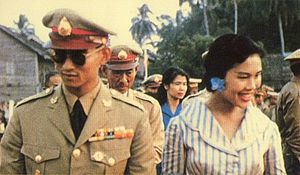
Bhumibol Adulyadej / Tidslinje / Fotos af kong Bhumibol relevant til tidslinjen
Kong Bhumibol Adulyadej, Rama IX af Thailand var den niende konge fra Thailands Chakri-dynasti. Han var søn af Mahidol Adulyadej, prins af Songkla og Srinagarindra, og han overtog tronen efter at hans bror kong Ananda Mahidols døde i 1946. Kong Bhumibol blev formelt kronet i 1950. Bhumibol Adulyadej regerede siden 9. juni 1946, og han var på tidspunktet for sin død, verdens længst siddende statsoverhoved og den længst regerende monark i Thailands historie med en regeringstid på 70 år og 126 dage.